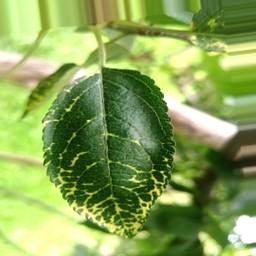
Label: Apple_Mosaic